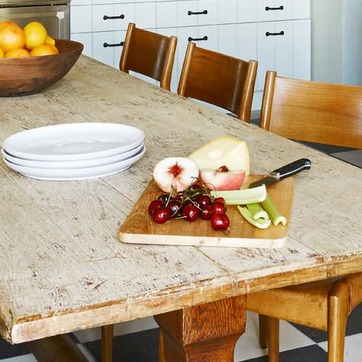
Material: food